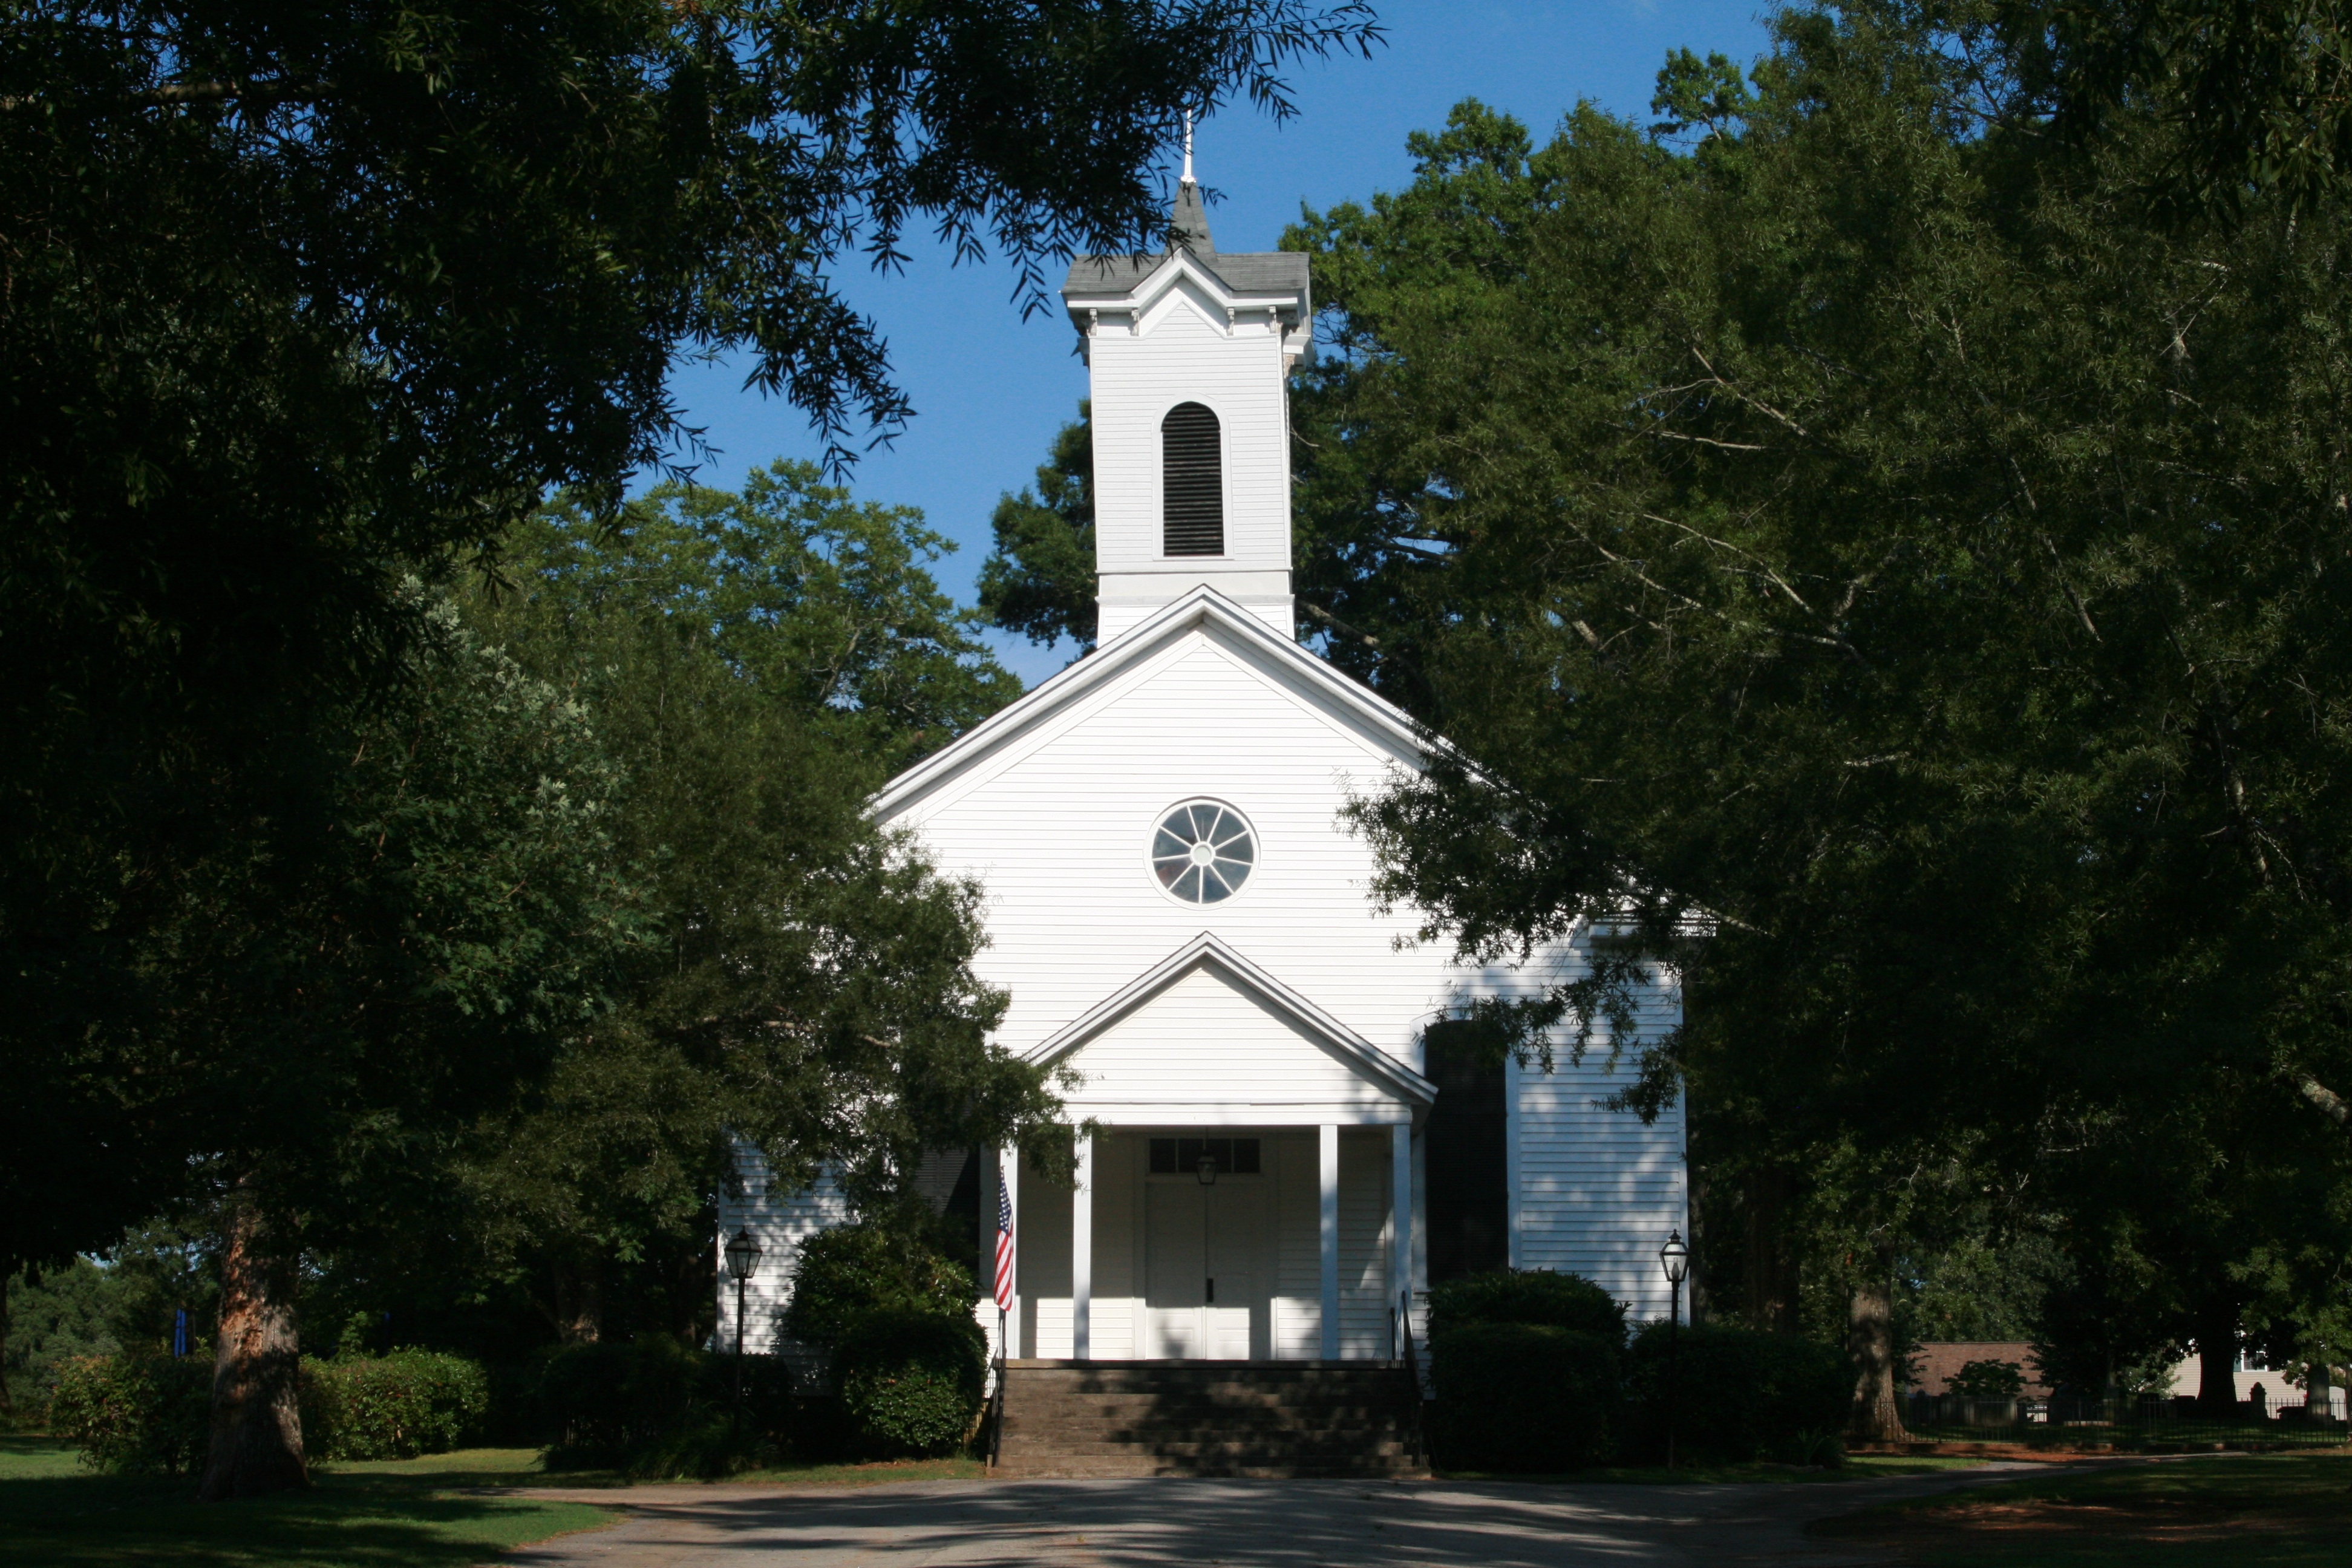
house, building, tower, religion, church, chapel, place of worship, woods, shrine, estate, country church